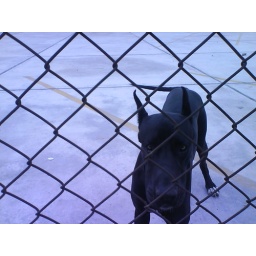
A black Grand Dane dog who is the gate keeper in an empty property near from my work office.